The Descendant

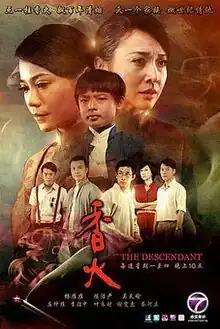

The Descendant "(Simplified Chinese: 香火) (Literally: Incense, a word play of inscent)" is a Malaysian 2012 mega blockbuster Mandarin drama series produced by Juita Entertainment for ntv7. It is scheduled to air every Monday to Thursday, at 10:00pm on ntv7, starting 9 February 2012. This 30-episode period drama is set on the incense industry. Casting was made on 25 June 2011 and started filming on 7 July 2011.